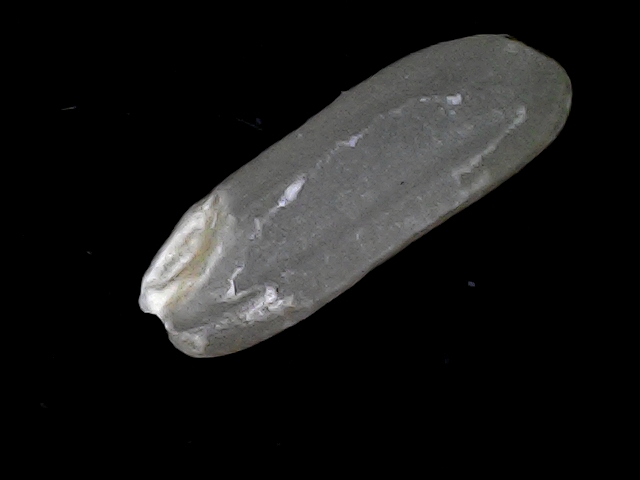
Rice variety: BD75